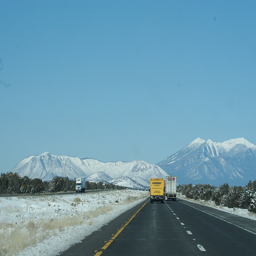
Snow covered hills are in the distance of a freeway road with trucks on it.
A highway with trucks on it near the snowy mountains
Three semi trucks drive on a quiet highway near mountains.
Trucks ride on a bare highway into mountains of snow.
Two lane roads in a snow area with mountains in the background